Iranian Azerbaijanis

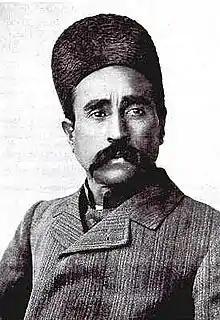
Sattar Khan, Iranian Azerbaijani, was a key figure in the Iranian Constitutional Revolution and is held in great esteem by many Iranians.

Starting from the late nineteenth century, Baku was another popular destination for Iranian Azerbaijanis, thanks to its highly developing oil industry. By the beginning of the twentieth century, they already constituted 50% of all the oil workers of Baku, and numbered 9,426 people in 1897, 11,132 people in 1903 and 25,096 people in 1913. Amo-oghli and Sattar Khan notably worked in the Baku oil fields before returning to Iran and engaging in politics.